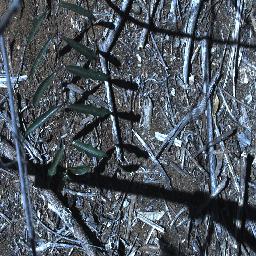
Label: rubber_vine